Pony Post

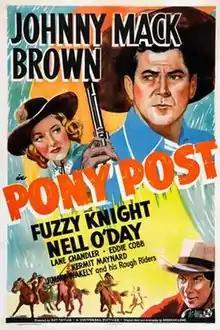
Theatrical release poster

Pony Post is a 1940 American Western film directed by Ray Taylor and written by Sherman L. Lowe. The film stars Johnny Mack Brown, Fuzzy Knight, Nell O'Day, Dorothy Short, Tom Chatterton and Stanley Blystone. The film was released on December 1, 1940, by Universal Pictures.